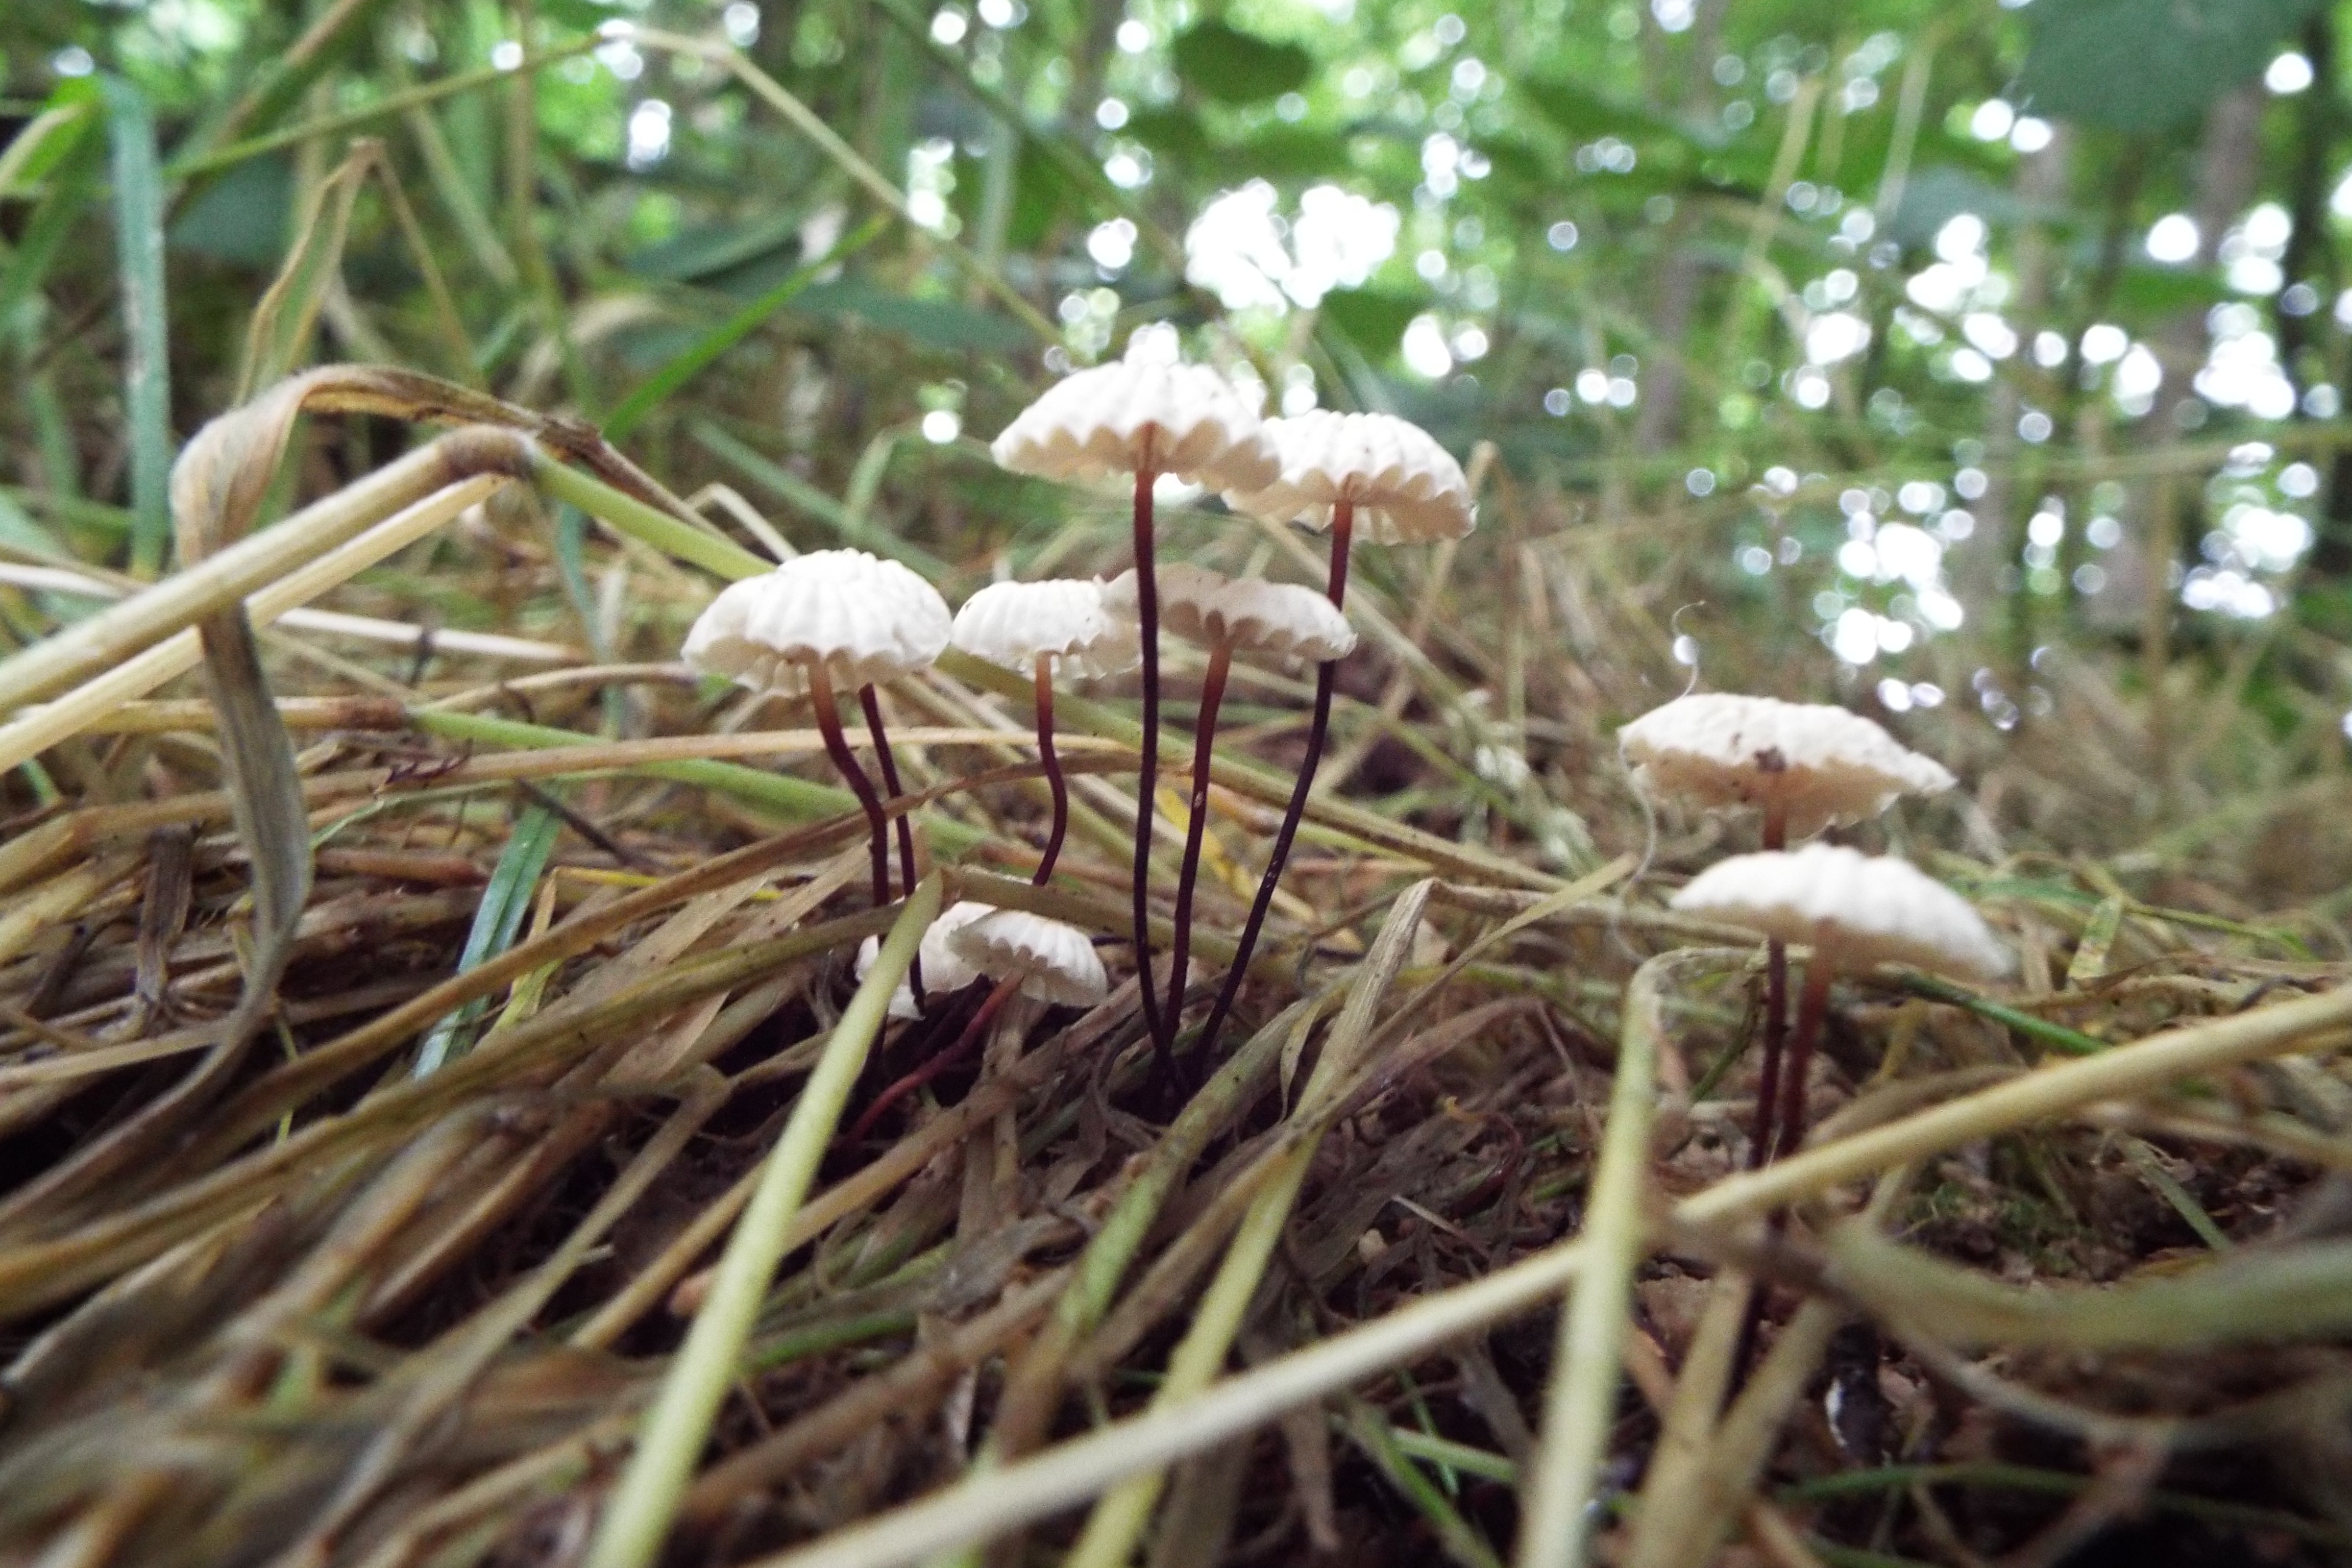
forest, grass, flower, wildlife, soil, botany, mushroom, flora, fauna, fungus, woodland, bolete, agaricus, matsutake, edible mushroom, medicinal mushroom, agaricaceae, champignon mushroom, penny bun